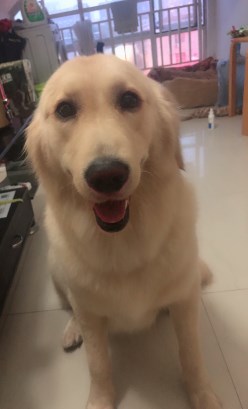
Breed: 5355-n000126-golden_retriever